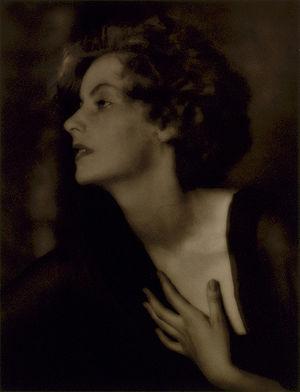
Arnold Genthe est un philologue et un photographe professionnel américain d'origine allemande né à Berlin le 8 janvier 1869 et mort à New Milford le 9 août 1942.